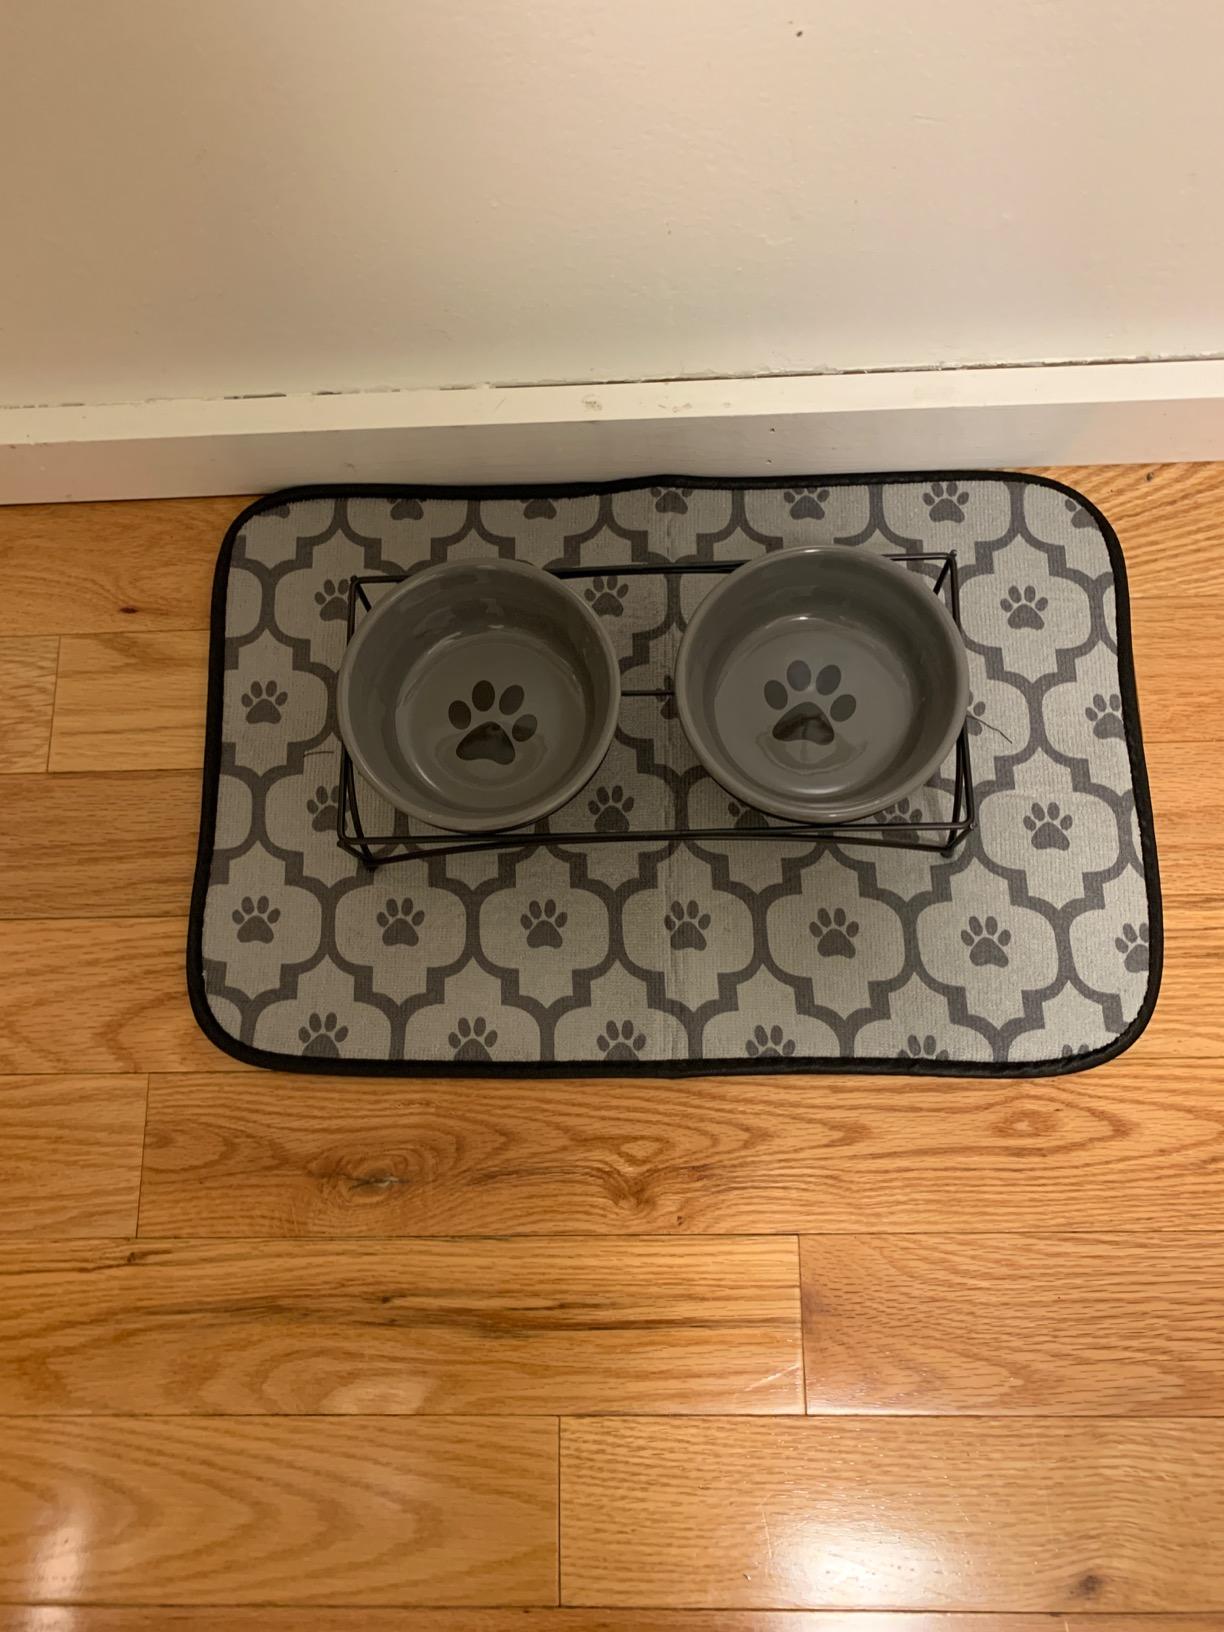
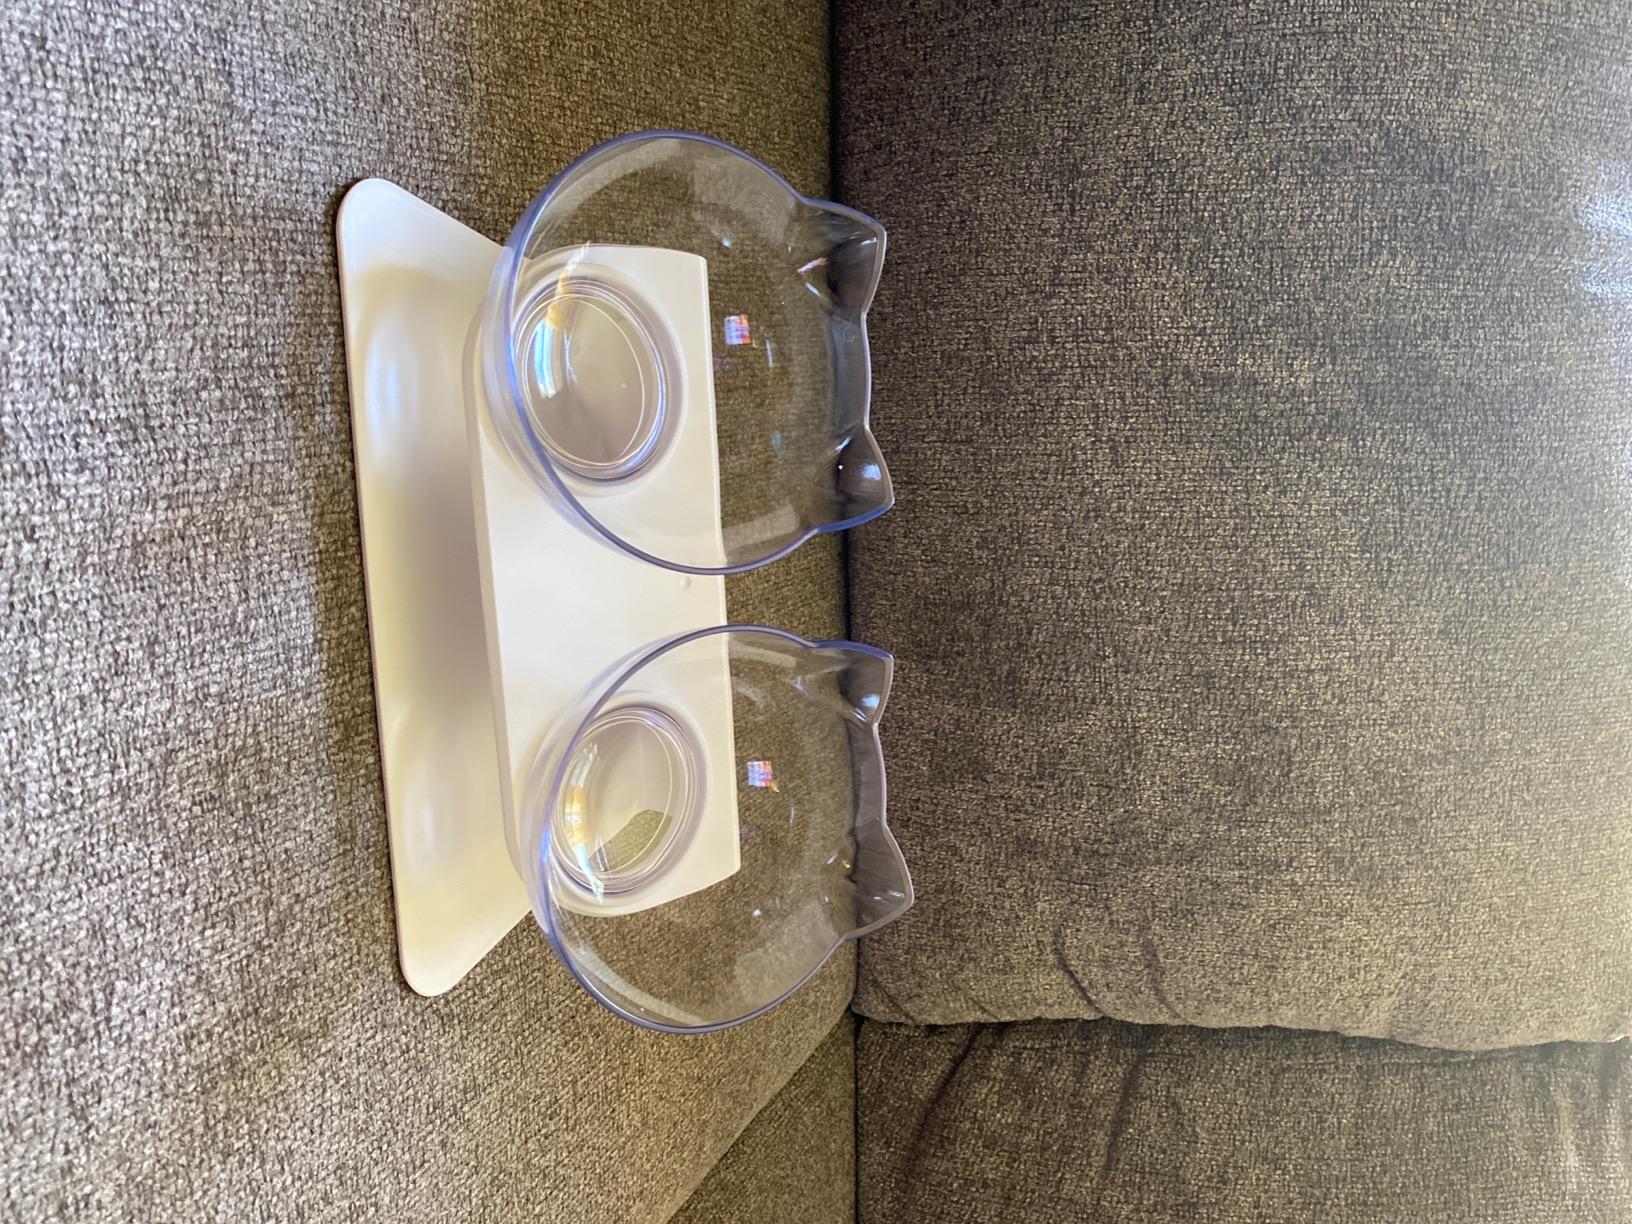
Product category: items_bowl
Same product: no